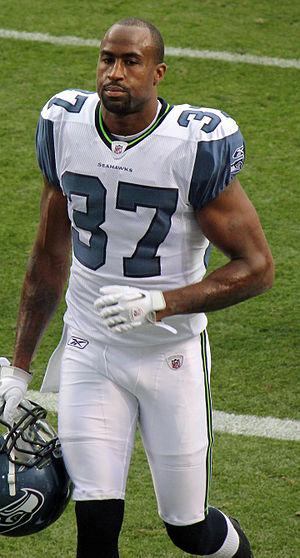
Brandon Kemar Browner, né le 2 août 1984 à Los Angeles, est un joueur américain de football américain et de football canadien.